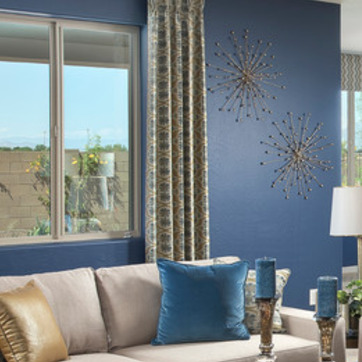
Material: fabric